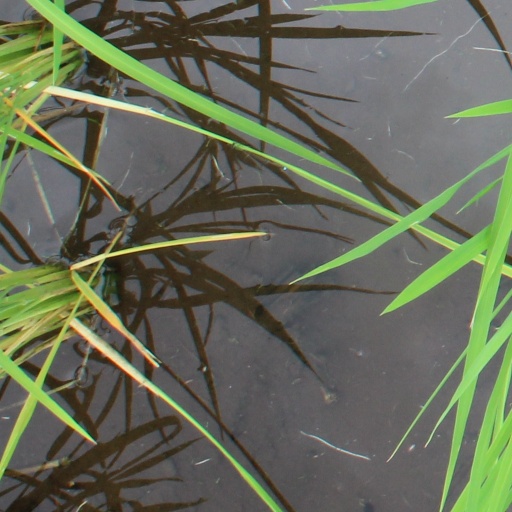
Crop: rice